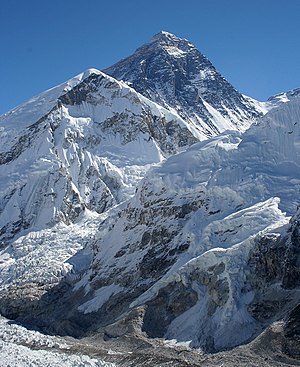
Mahalangur Himal
Mount Everest er en del af i Mahalangur Himal. Her ses i udsigt fra Kala Patthar i Nepal.
Mahalangur Himal er en bjergkæde som er en del af Himalaya og ligger på grænsen mellem Nepal og Tibet.